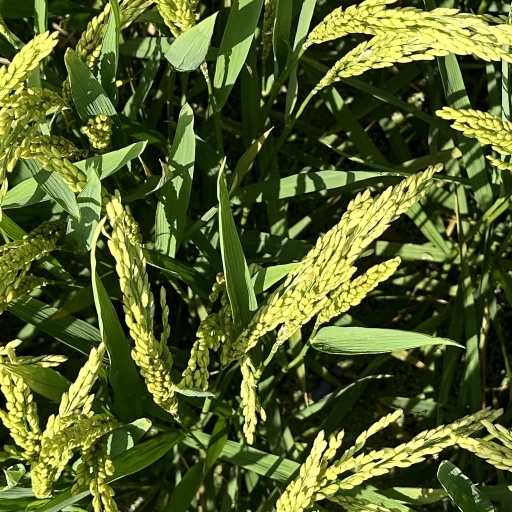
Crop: rice